United States cyber-diplomacy

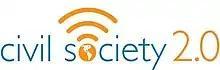
Civil Society 2.0

Virtual Presence Post is a tool which helps a U.S. Embassy's Principal Officer utilize available diplomatic outreach instruments. VPPs are usually composed of one or two officers that manage an internet site explaining U.S. policy, providing updates and news on U.S. relations with the host country and are accessible for dialogue. The communication of the VPP includes topics such as, travel, programs, media, and technology, in an effort to improve U.S. engagement with specific communities where the U.S. has no physical diplomatic facilities. Currently, there are 43 active VPPs around the world, some of them are in Zhengzhou, China, Chittagong, Bangladesh, the Seychelles, San Marino, Somalia, and Gaza.